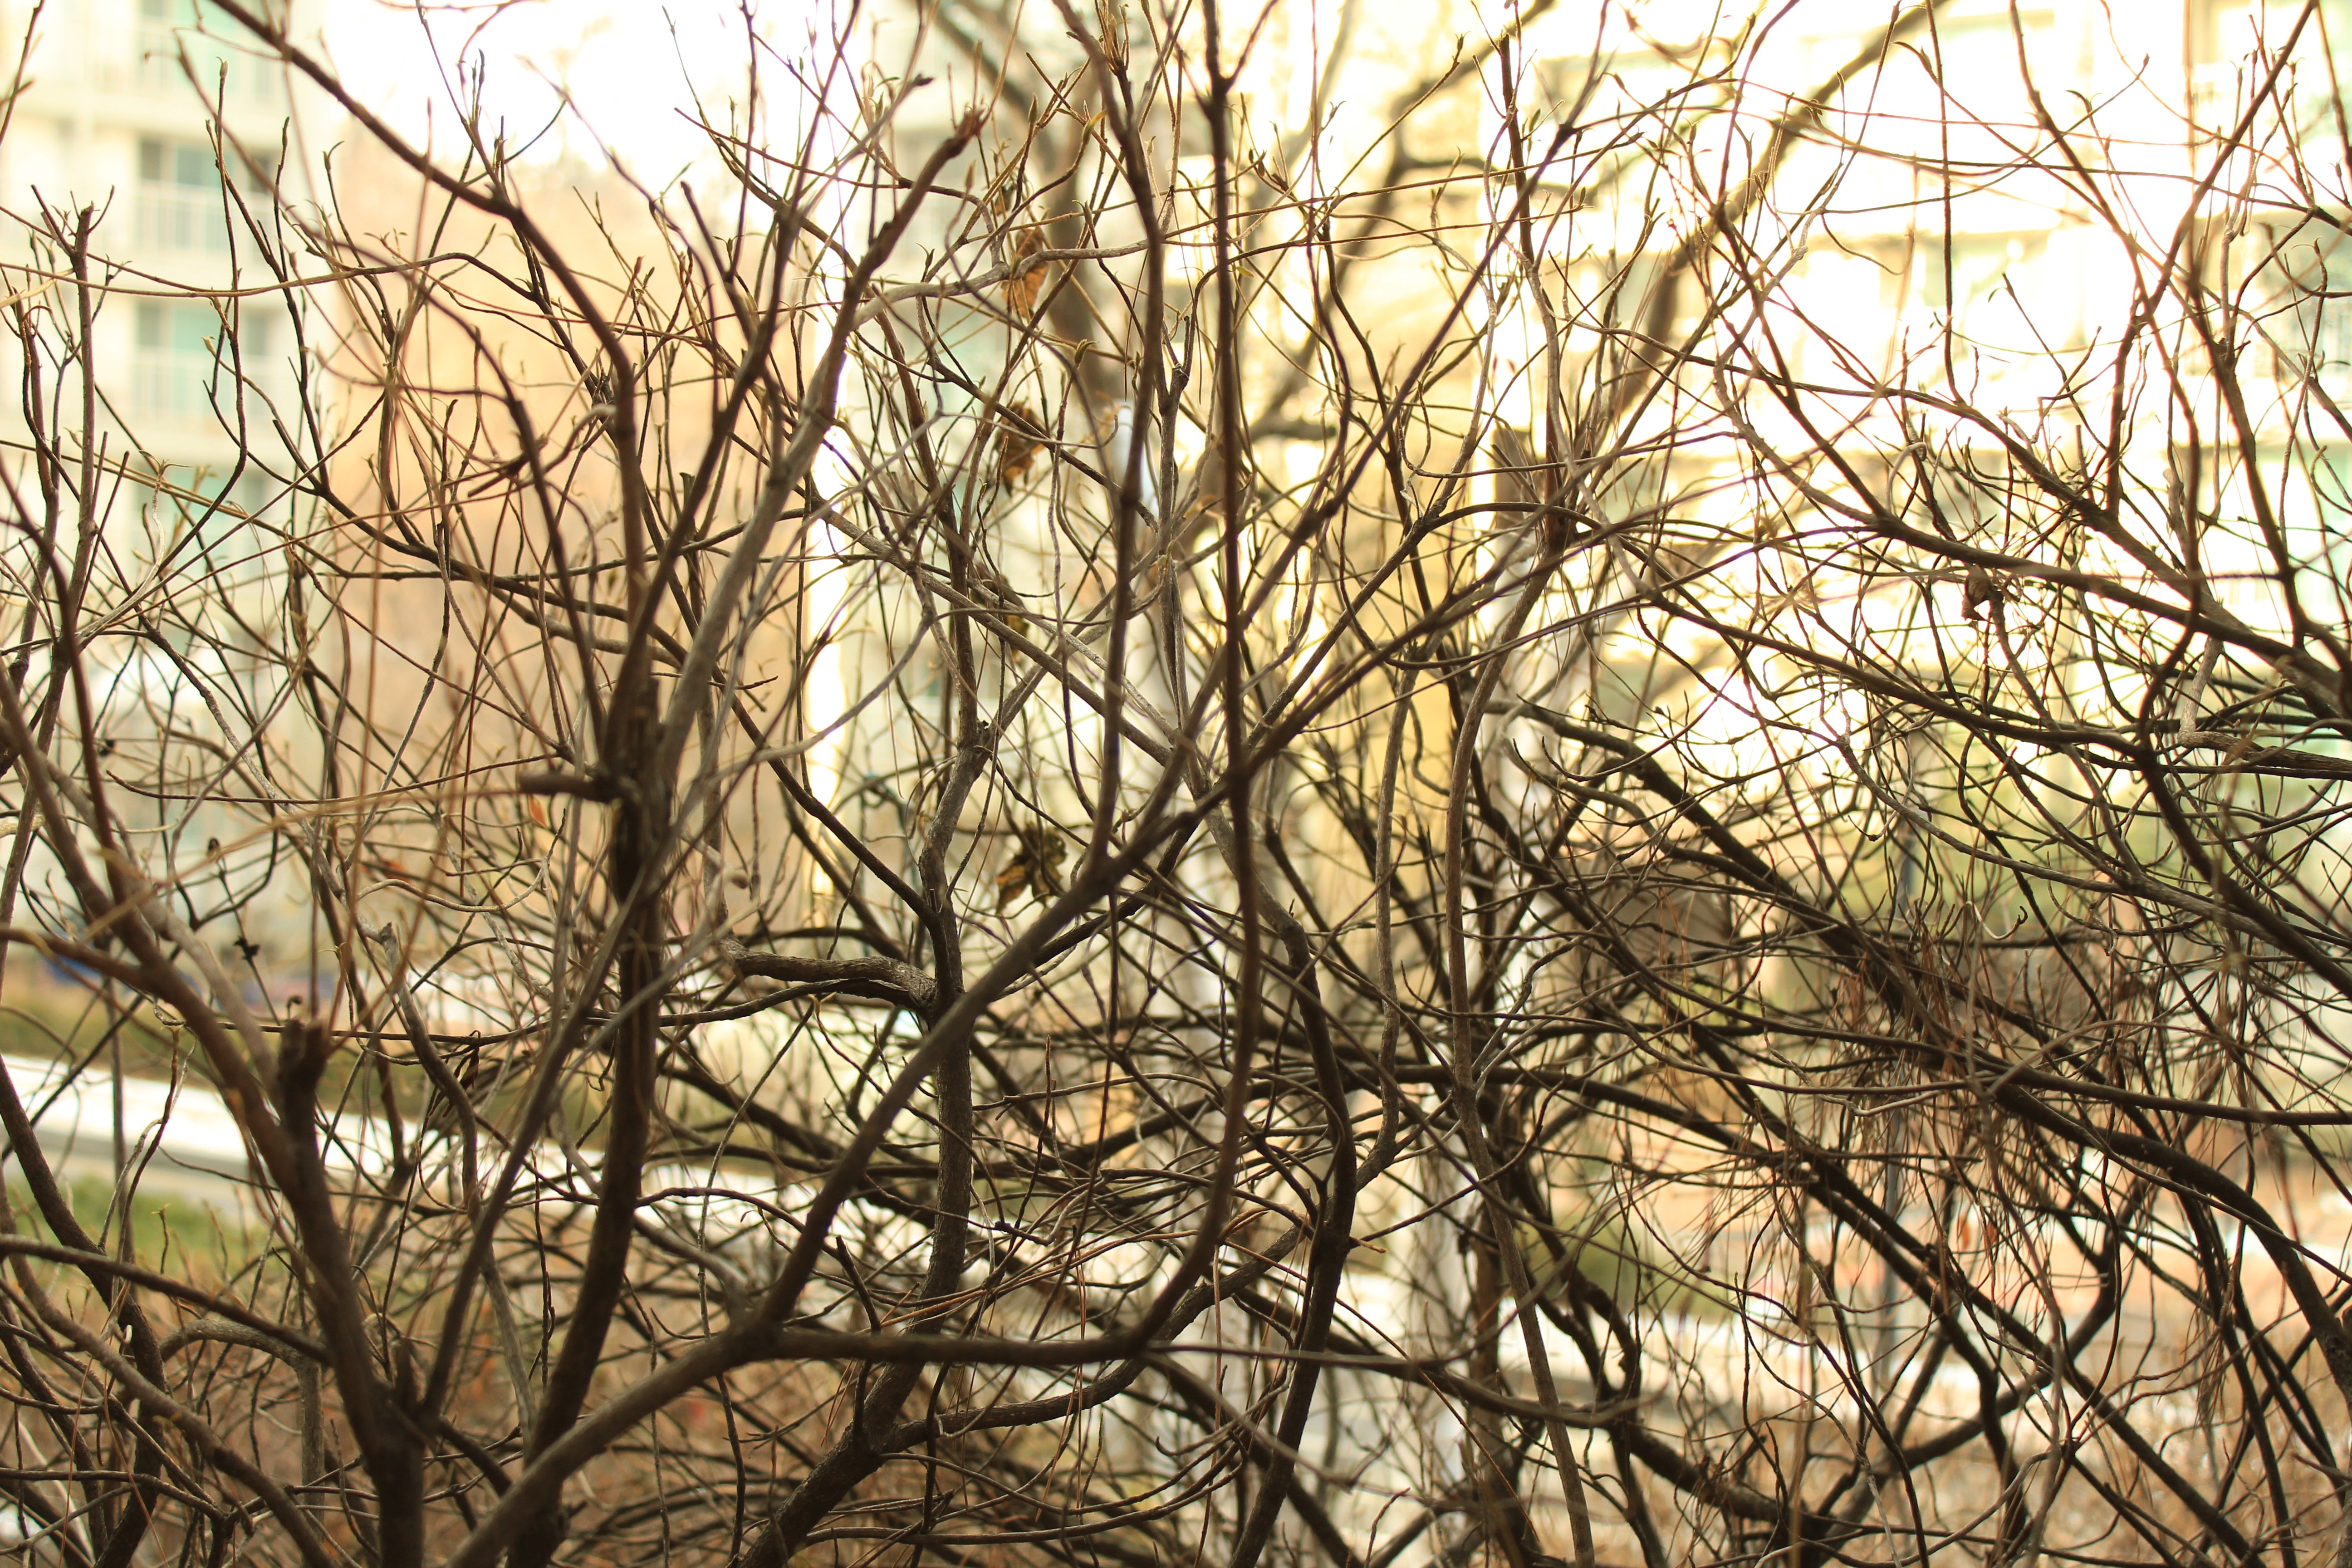
landscape, tree, grass, branch, winter, plant, wood, sunlight, morning, leaf, flower, autumn, season, savanna, twig, woodland, ecosystem, grass family, woody plant, a bony